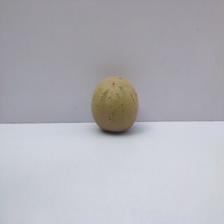
Size: Small